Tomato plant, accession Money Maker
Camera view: horizontal (90 deg, fisheye); turntable rotation: 90 degrees
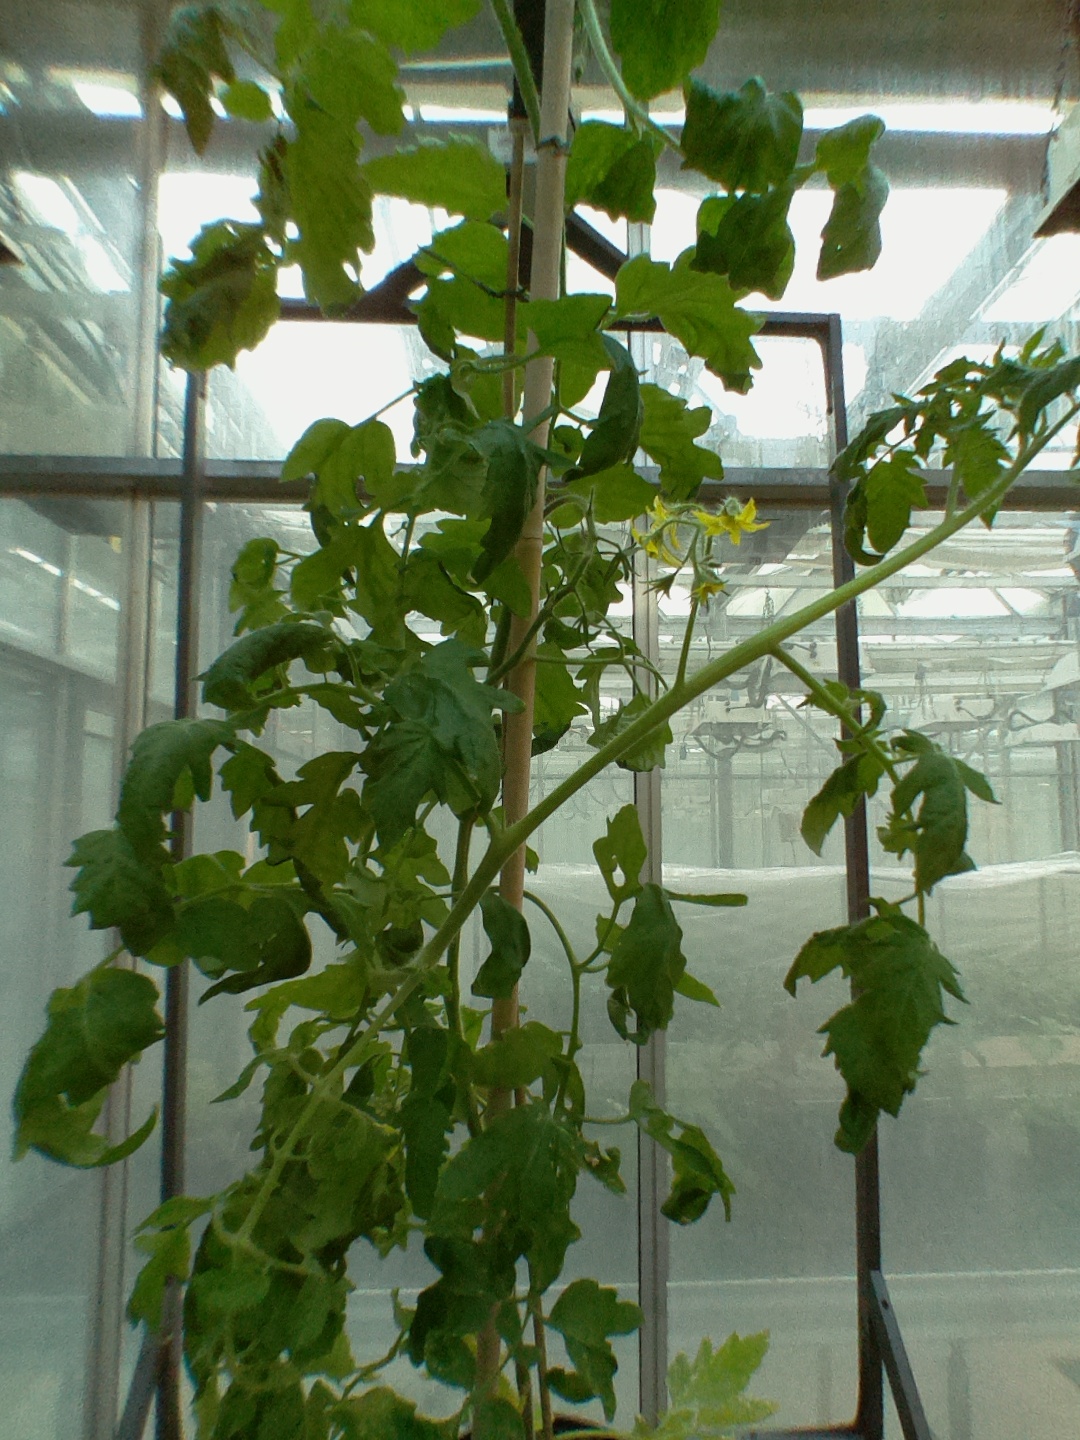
BBCH growth stage 72: 20%-30% of final fruit size